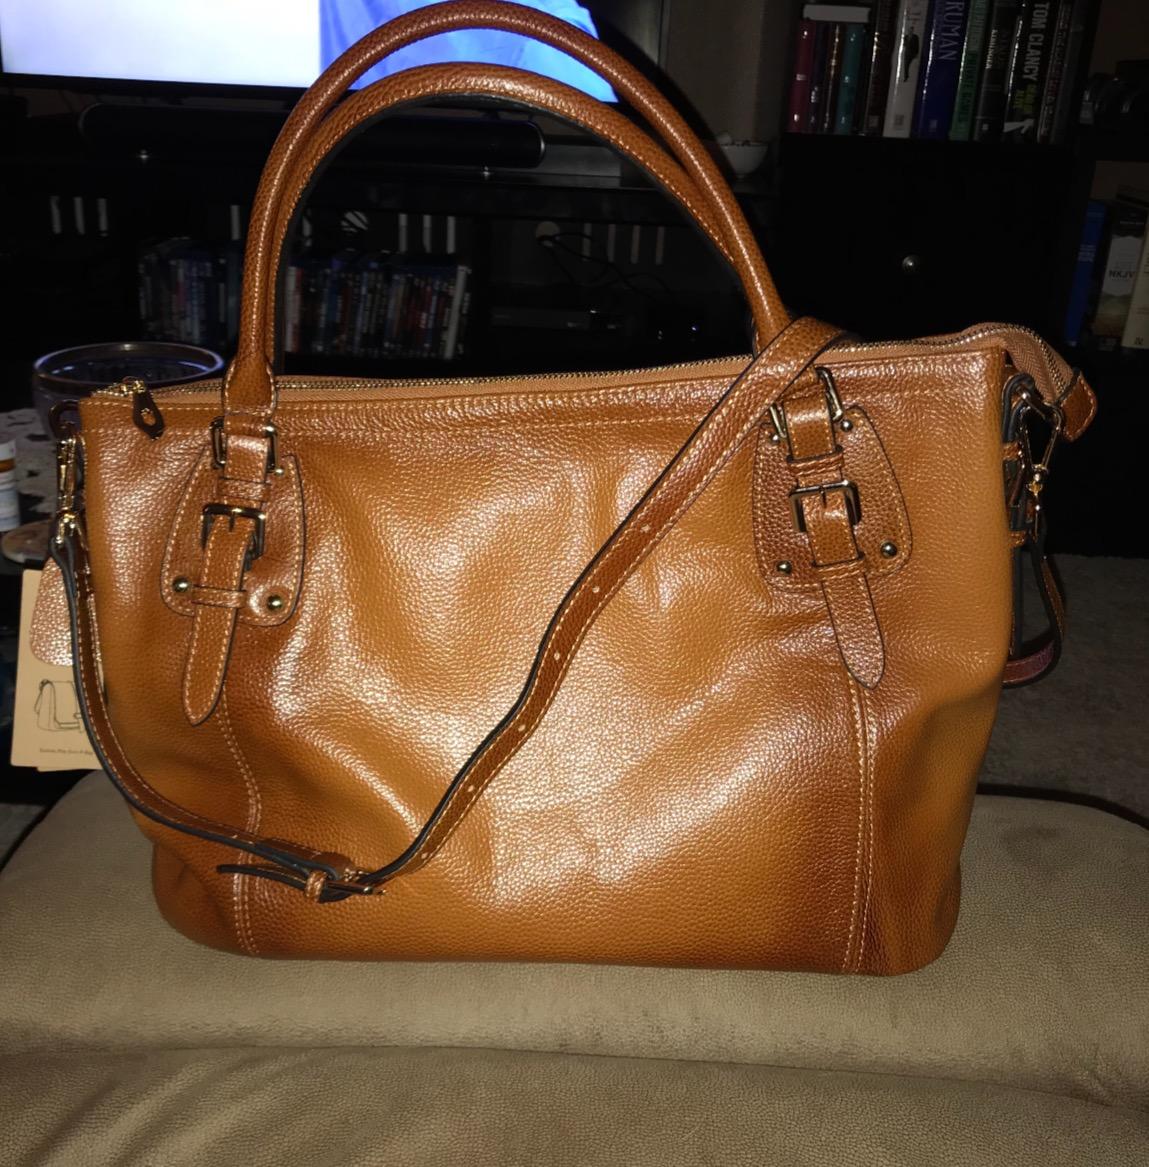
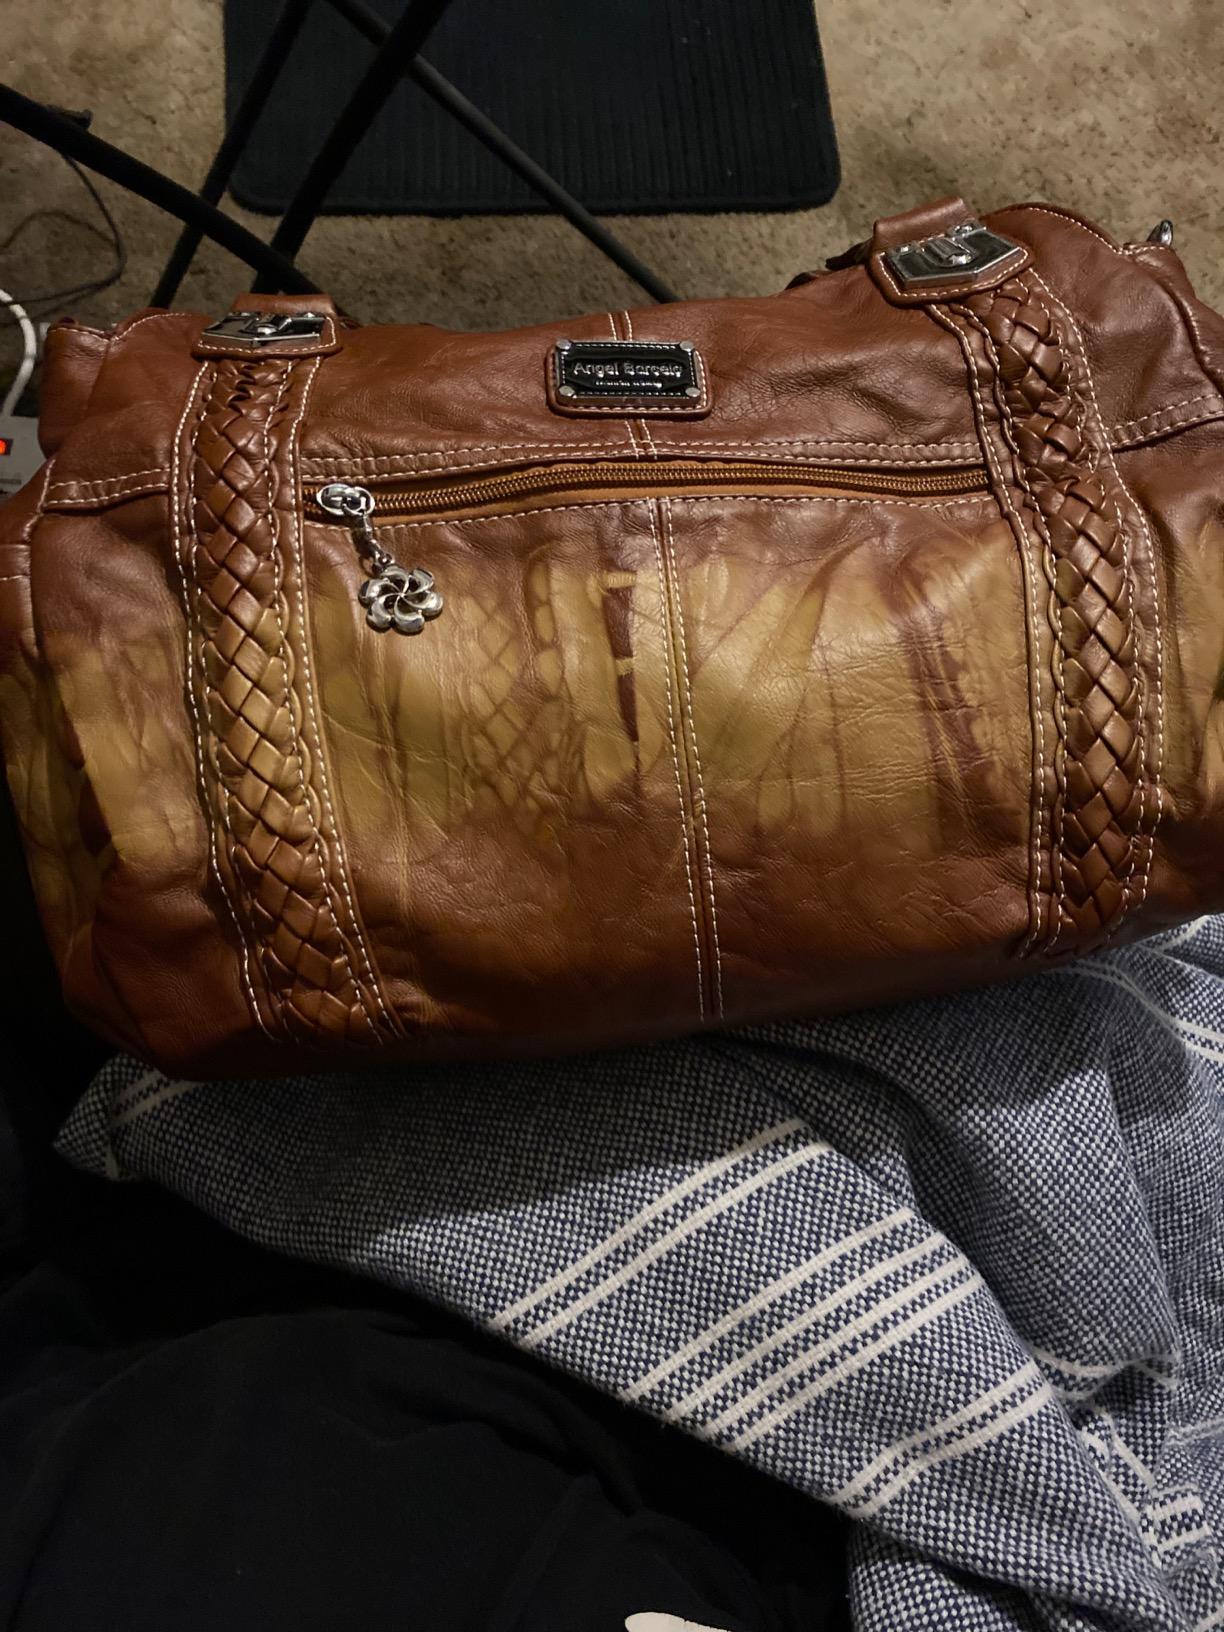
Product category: accessories_handbag
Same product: no